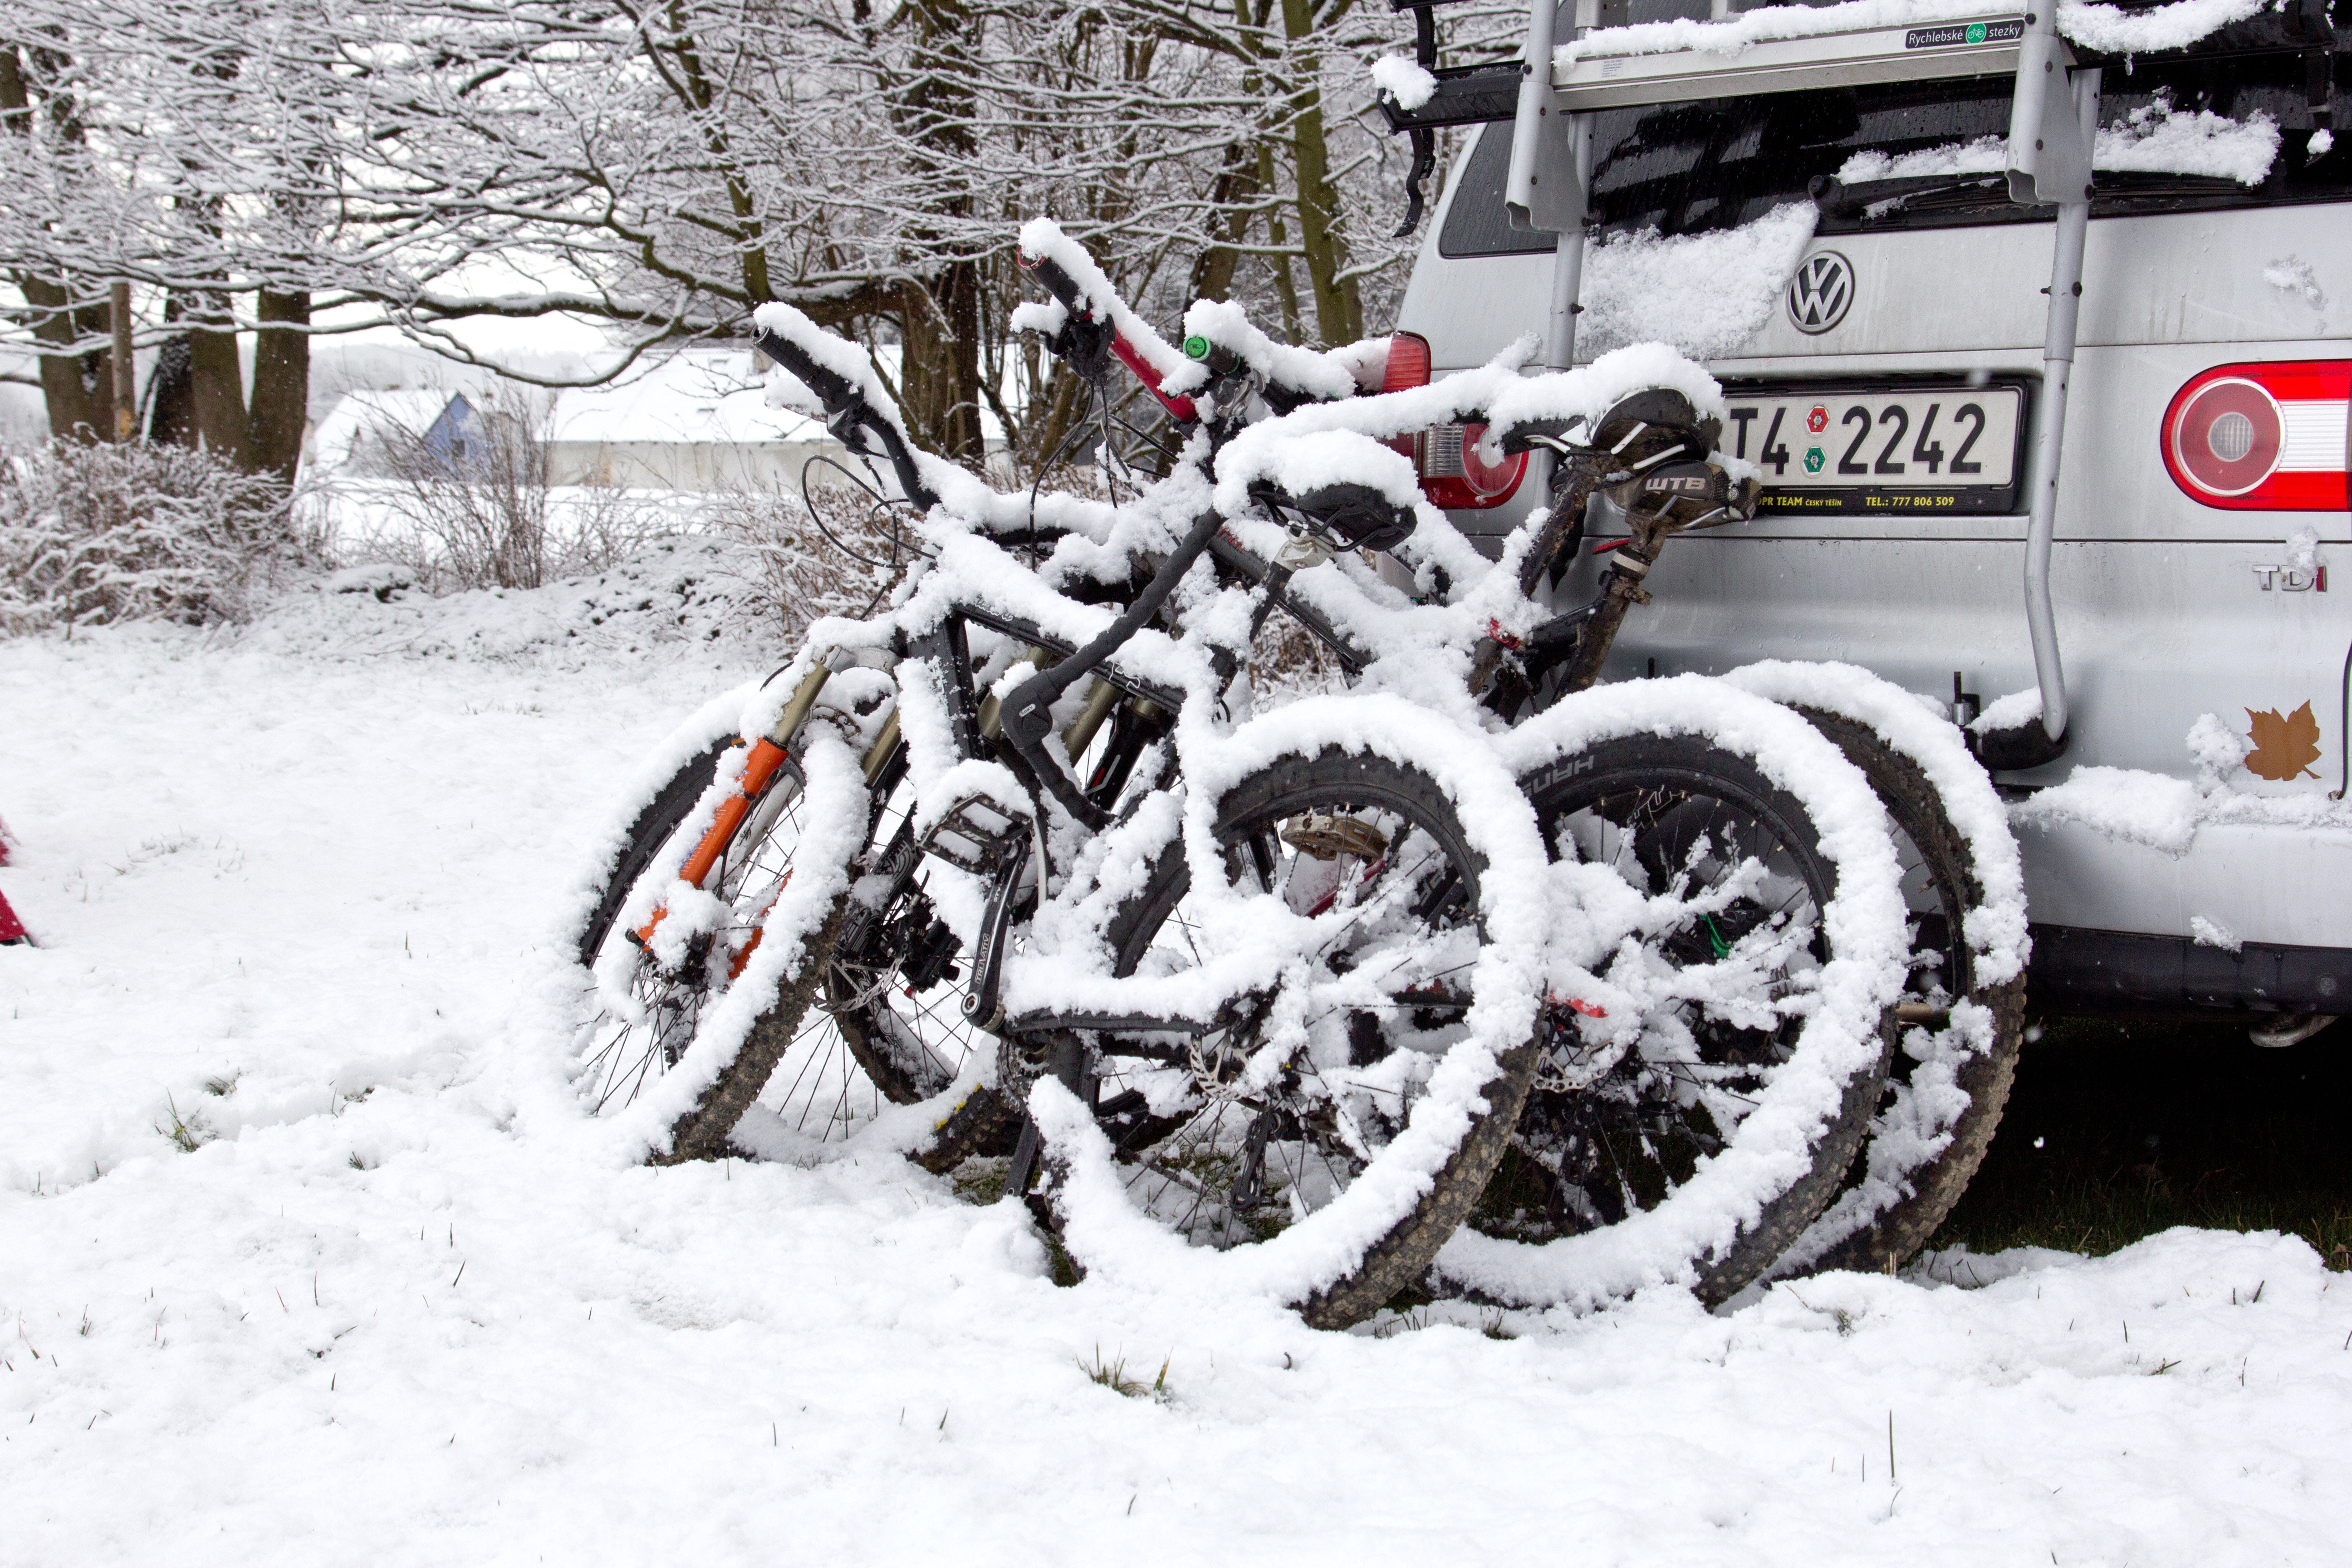
snow, winter, white, round, frost, bicycle, vehicle, weather, snowy, auto, frozen, season, racing, auto racing, winter storm